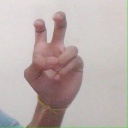
अक्षर: ई